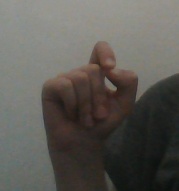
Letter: fa